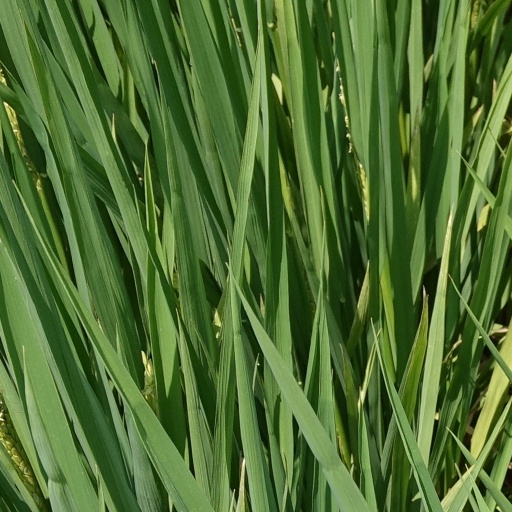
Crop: rice